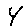
Label: 4